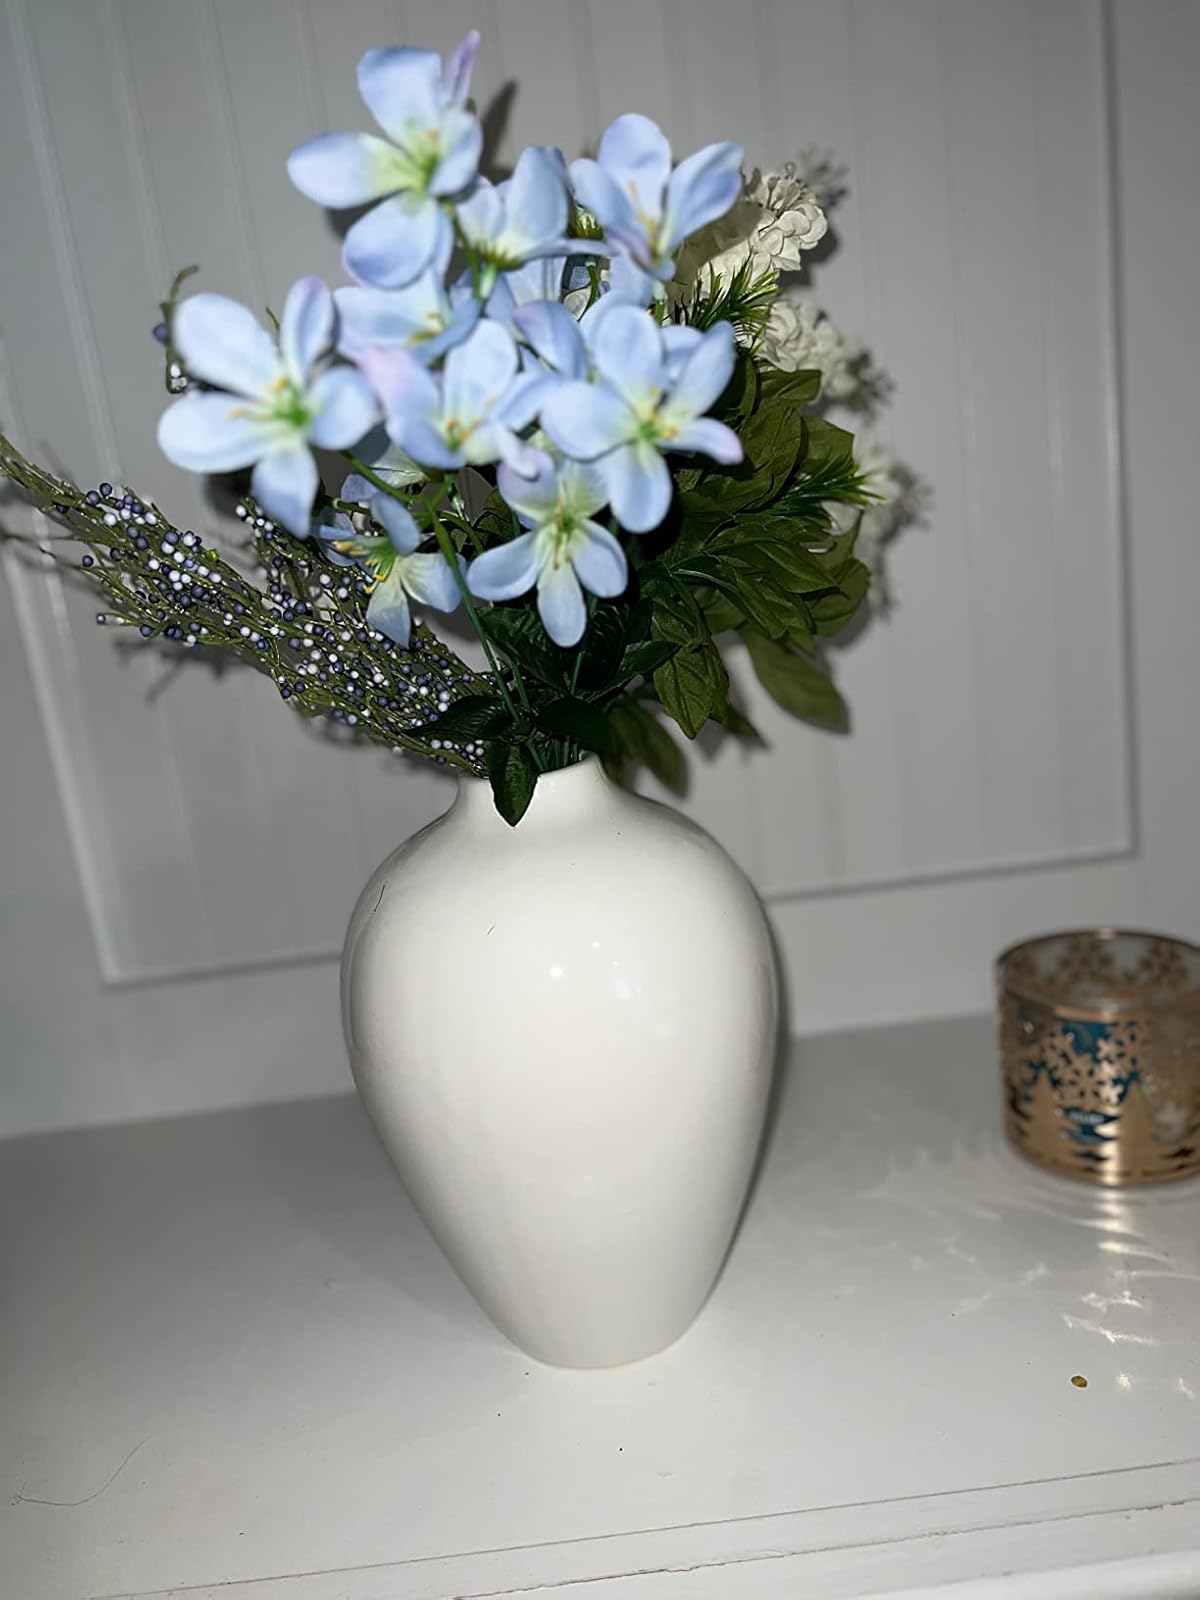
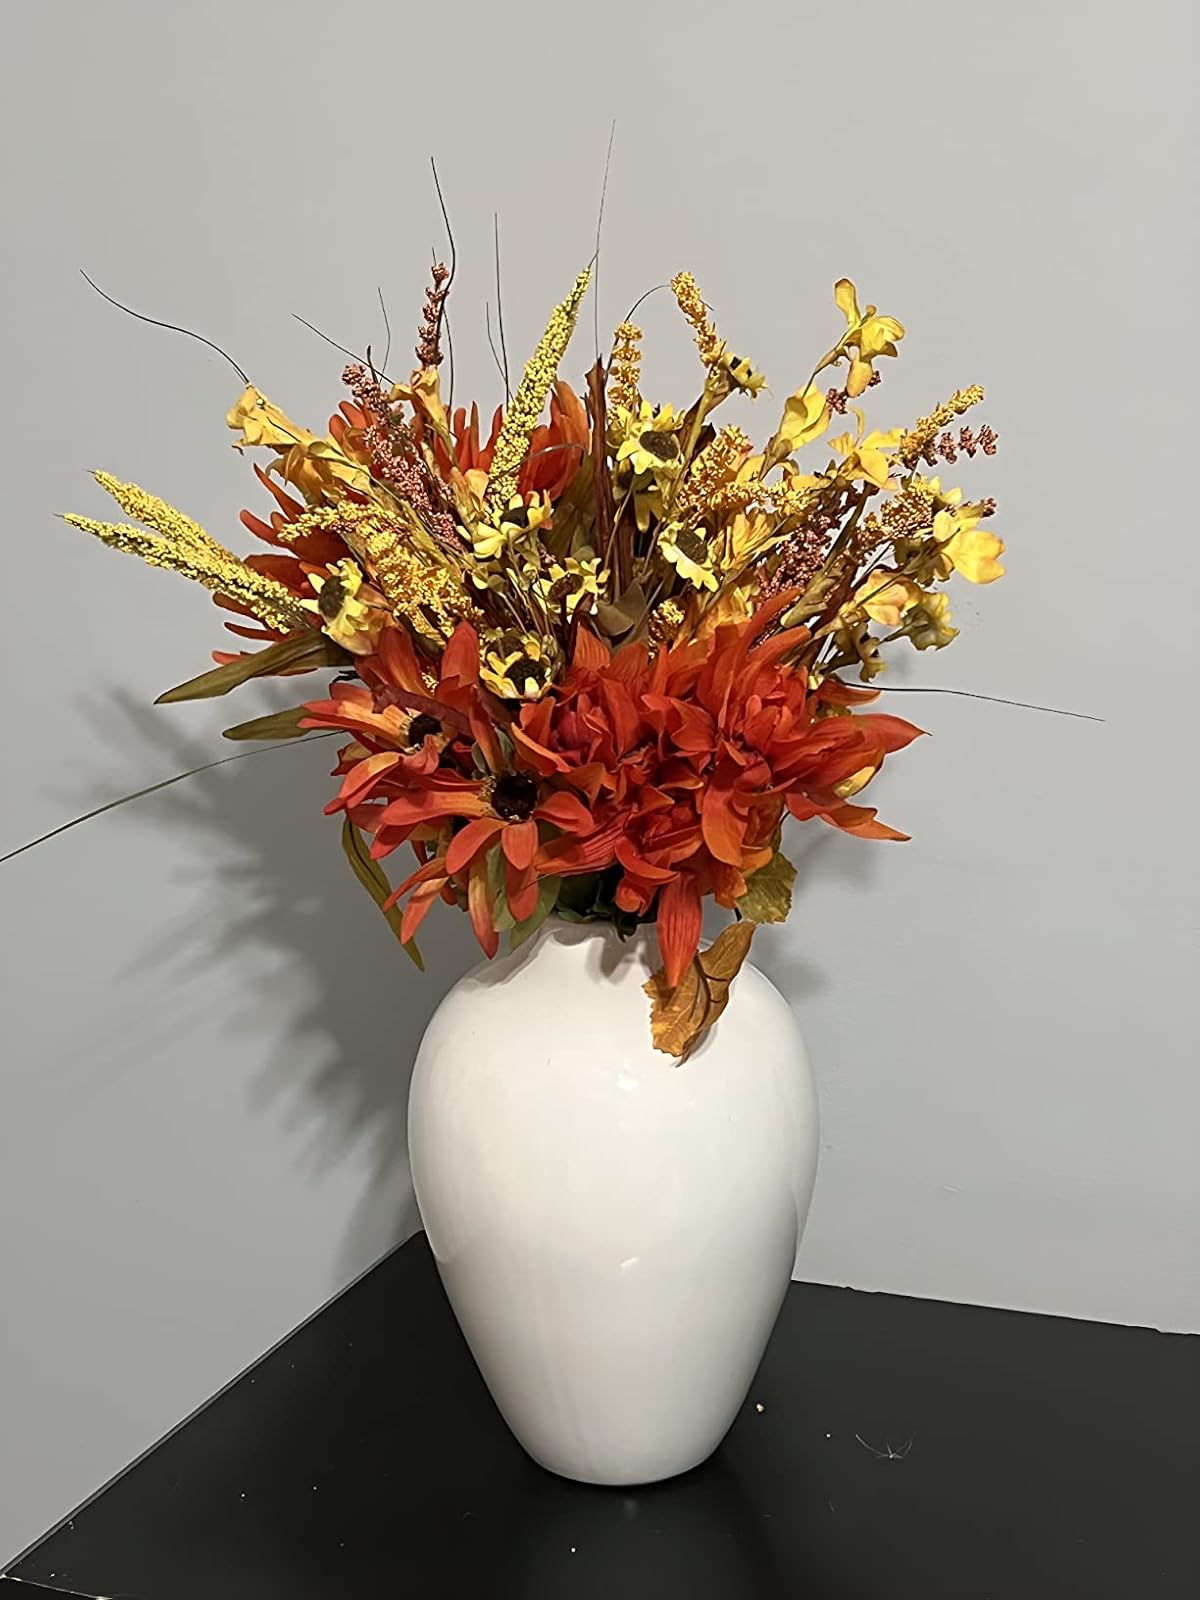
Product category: vase
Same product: yes